Assyria

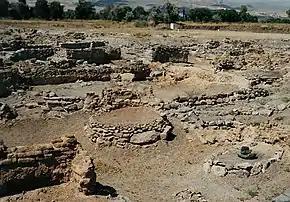
The ruins of the Old Assyrian trading colony at Kültepe

Agricultural villages in the region that would later become Assyria are known to have existed by the time of the Hassuna culture, 6300–5800 BC. Though the sites of some nearby cities that would later be incorporated into the Assyrian heartland, such as Nineveh, are known to have been inhabited since the Neolithic, the earliest archaeological evidence from Assur dates to the Early Dynastic Period, 2600 BC. During this time, the surrounding region was already relatively urbanized. There is no evidence that early Assur was an independent settlement, and it might not have been called Assur at all initially, but rather Baltil or Baltila, used in later times to refer to the city's oldest portion.